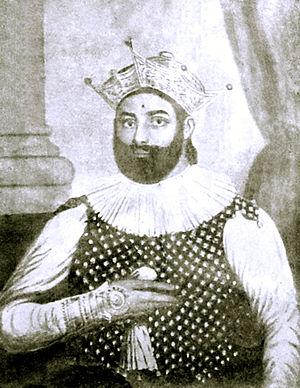
La production de café au Sri Lanka a atteint un sommet dans les années 1870, avec plus de 111 400 acres de terres cultivées. Les Néerlandais ont expérimenté avec la culture du café au XVIIIᵉ siècle, mais il n'a pas réussi jusqu'à ce que les Britanniques ont commencé à grande échelle de la production commerciale à la suite de la Colebrooke–Cameron Commission des réformes de 1833. En 1860, le pays a été parmi les principaux producteurs de café des nations unies dans le monde. Bien que la production de café reste une source de revenus, il n'est plus un principal secteur économique. En 2014, le pays s'est classé 43ᵉ des plus grands producteurs de café dans le monde.
Sri Vikrama Rajasinha est le dernier souverain du Royaume de Kandy, dans l'actuel Sri Lanka.
Le caféier vient de la province de Kaffa, en Éthiopie. Sa culture se répand dans l'Arabie voisine, où sa popularité a profité de la prohibition de l'alcool par l'islam. Appelé K'hawah, qui signifie « revigorant », sa rareté l'a rendu très cher en Europe jusqu'au premier tiers du XVIIIᵉ siècle. Puis sa culture déferle en quatre vagues, Java des années 1720, La Réunion des années 1730-1740, le Suriname des années 1750-1770 et Saint-Domingue des années 1770-1780.